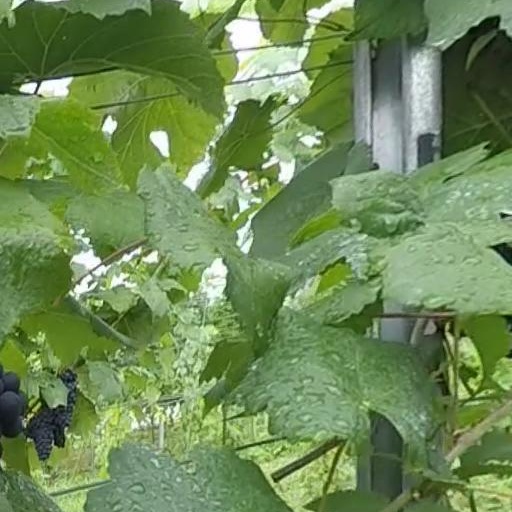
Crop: grape